Fermentation

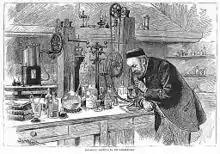
Louis Pasteur in his laboratory

Like many biochemical reactions, fermentation is an enzyme catalyzed reaction with the goal of either changing the initial substrate or forming a useful byproduct. When naturally occurring fermentation is carried out by microbes, the goal is usually to obtain useful metabolic products such as ATP, pyruvate, or lactic acid. The substrates used in this type of fermentation are often simple sugars (carbohydrates) that serve as a carbon source and this type of fermentation can be carried out by microbes and humans.